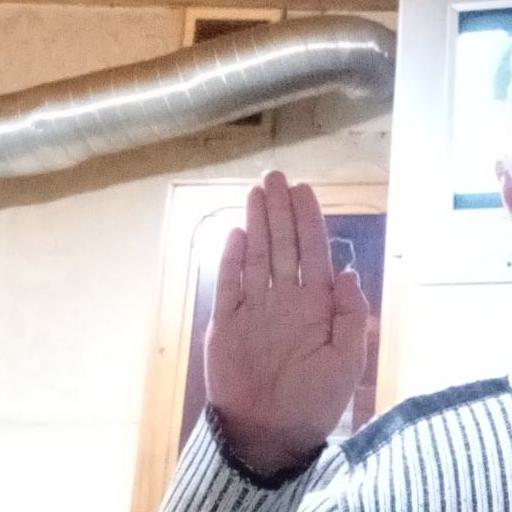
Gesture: stop